Gjakova

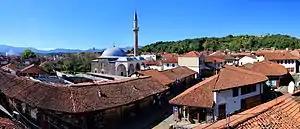
Panoramic view of the Old Bazaar and the Hadum Mosque

A particular role in enriching the educational tradition in the region of Gjakova and beyond was the opening of religious schools, initially schools, later the madrasas.